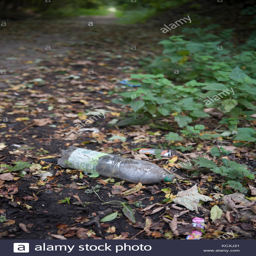
litter lines the sides of a former railway line converted into national cycle